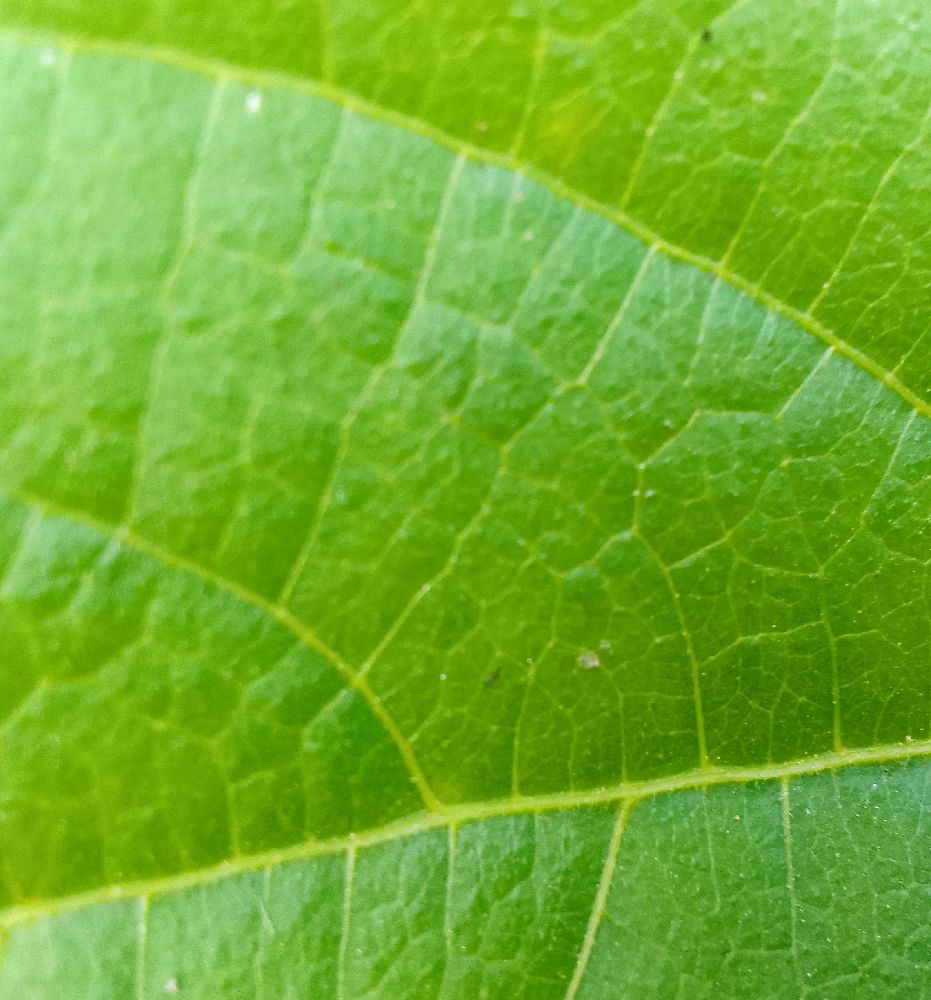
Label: healthy